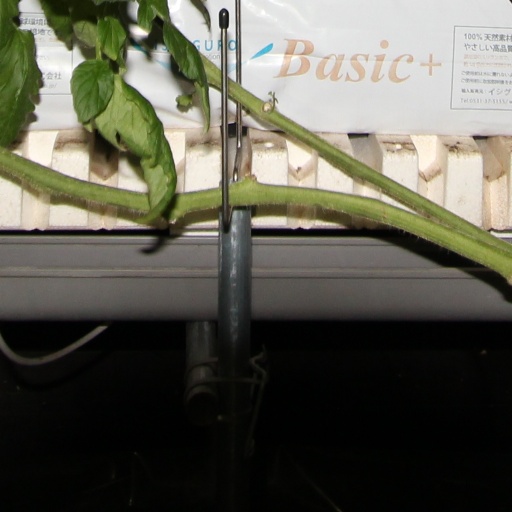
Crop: tomato